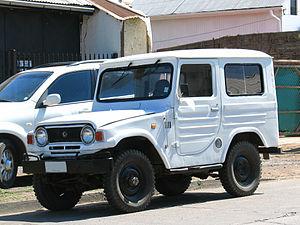
Le Daihatsu Taft est un 4x4 à 4 vitesses produit par Daihatsu de 1974 à 1984. Il était basé sur le Toyota Land Cruiser BJ40 des années 1960 et avait une déclinaison cabriolet appelée Wildcat.